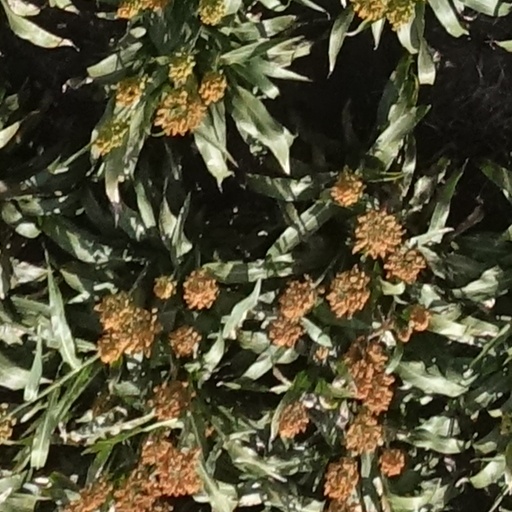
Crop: sorghum